Anal hygiene

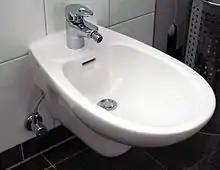
A modern bidet of the traditional type, available in many southern European and South American countries

In Southeast Asian countries such as Indonesia, the Philippines, Thailand, Brunei, Malaysia, and East Timor, house bathrooms usually have a medium size wide plastic dipper (called in Indonesia, in the Philippines, in Thai) or large cup, which is also used in bathing. In Thailand, the "bum gun" is ubiquitous. Some health faucets are metal sets attached to the bowl of the water closet, with the opening pointed at the anus. Toilets in public establishments mainly provide toilet paper for free or dispensed, though the dipper (often a cut up plastic bottle or small jug) is occasionally encountered in some establishments. Owing to its ethnic diversity, restrooms in Malaysia often feature a combination of anal cleansing methods where most public restrooms in cities offer toilet paper as well as a built in bidet or a small hand-held bidet shower (health faucets) connected to the plumbing in the absence of a built-in bidet.